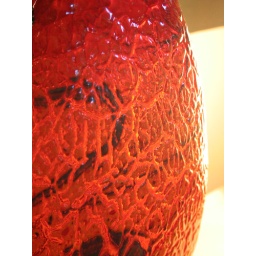
melting pot glass - crackle effect on vase in fire series